Global Academy of Technology

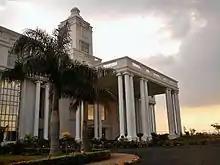
Front view of college

The Global Academy of Technology, has a 10-acre campus located in Rajarajeshwari Nagar. GAT has class rooms, laboratories seminar halls, Auditorium a library with volumes of recommended and reference books along with e-journals and computer centres. GAT provides 24 x 7 Wi-Fi facilities and web based CMS for video streaming which is an integral part of learning.